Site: brandenburg
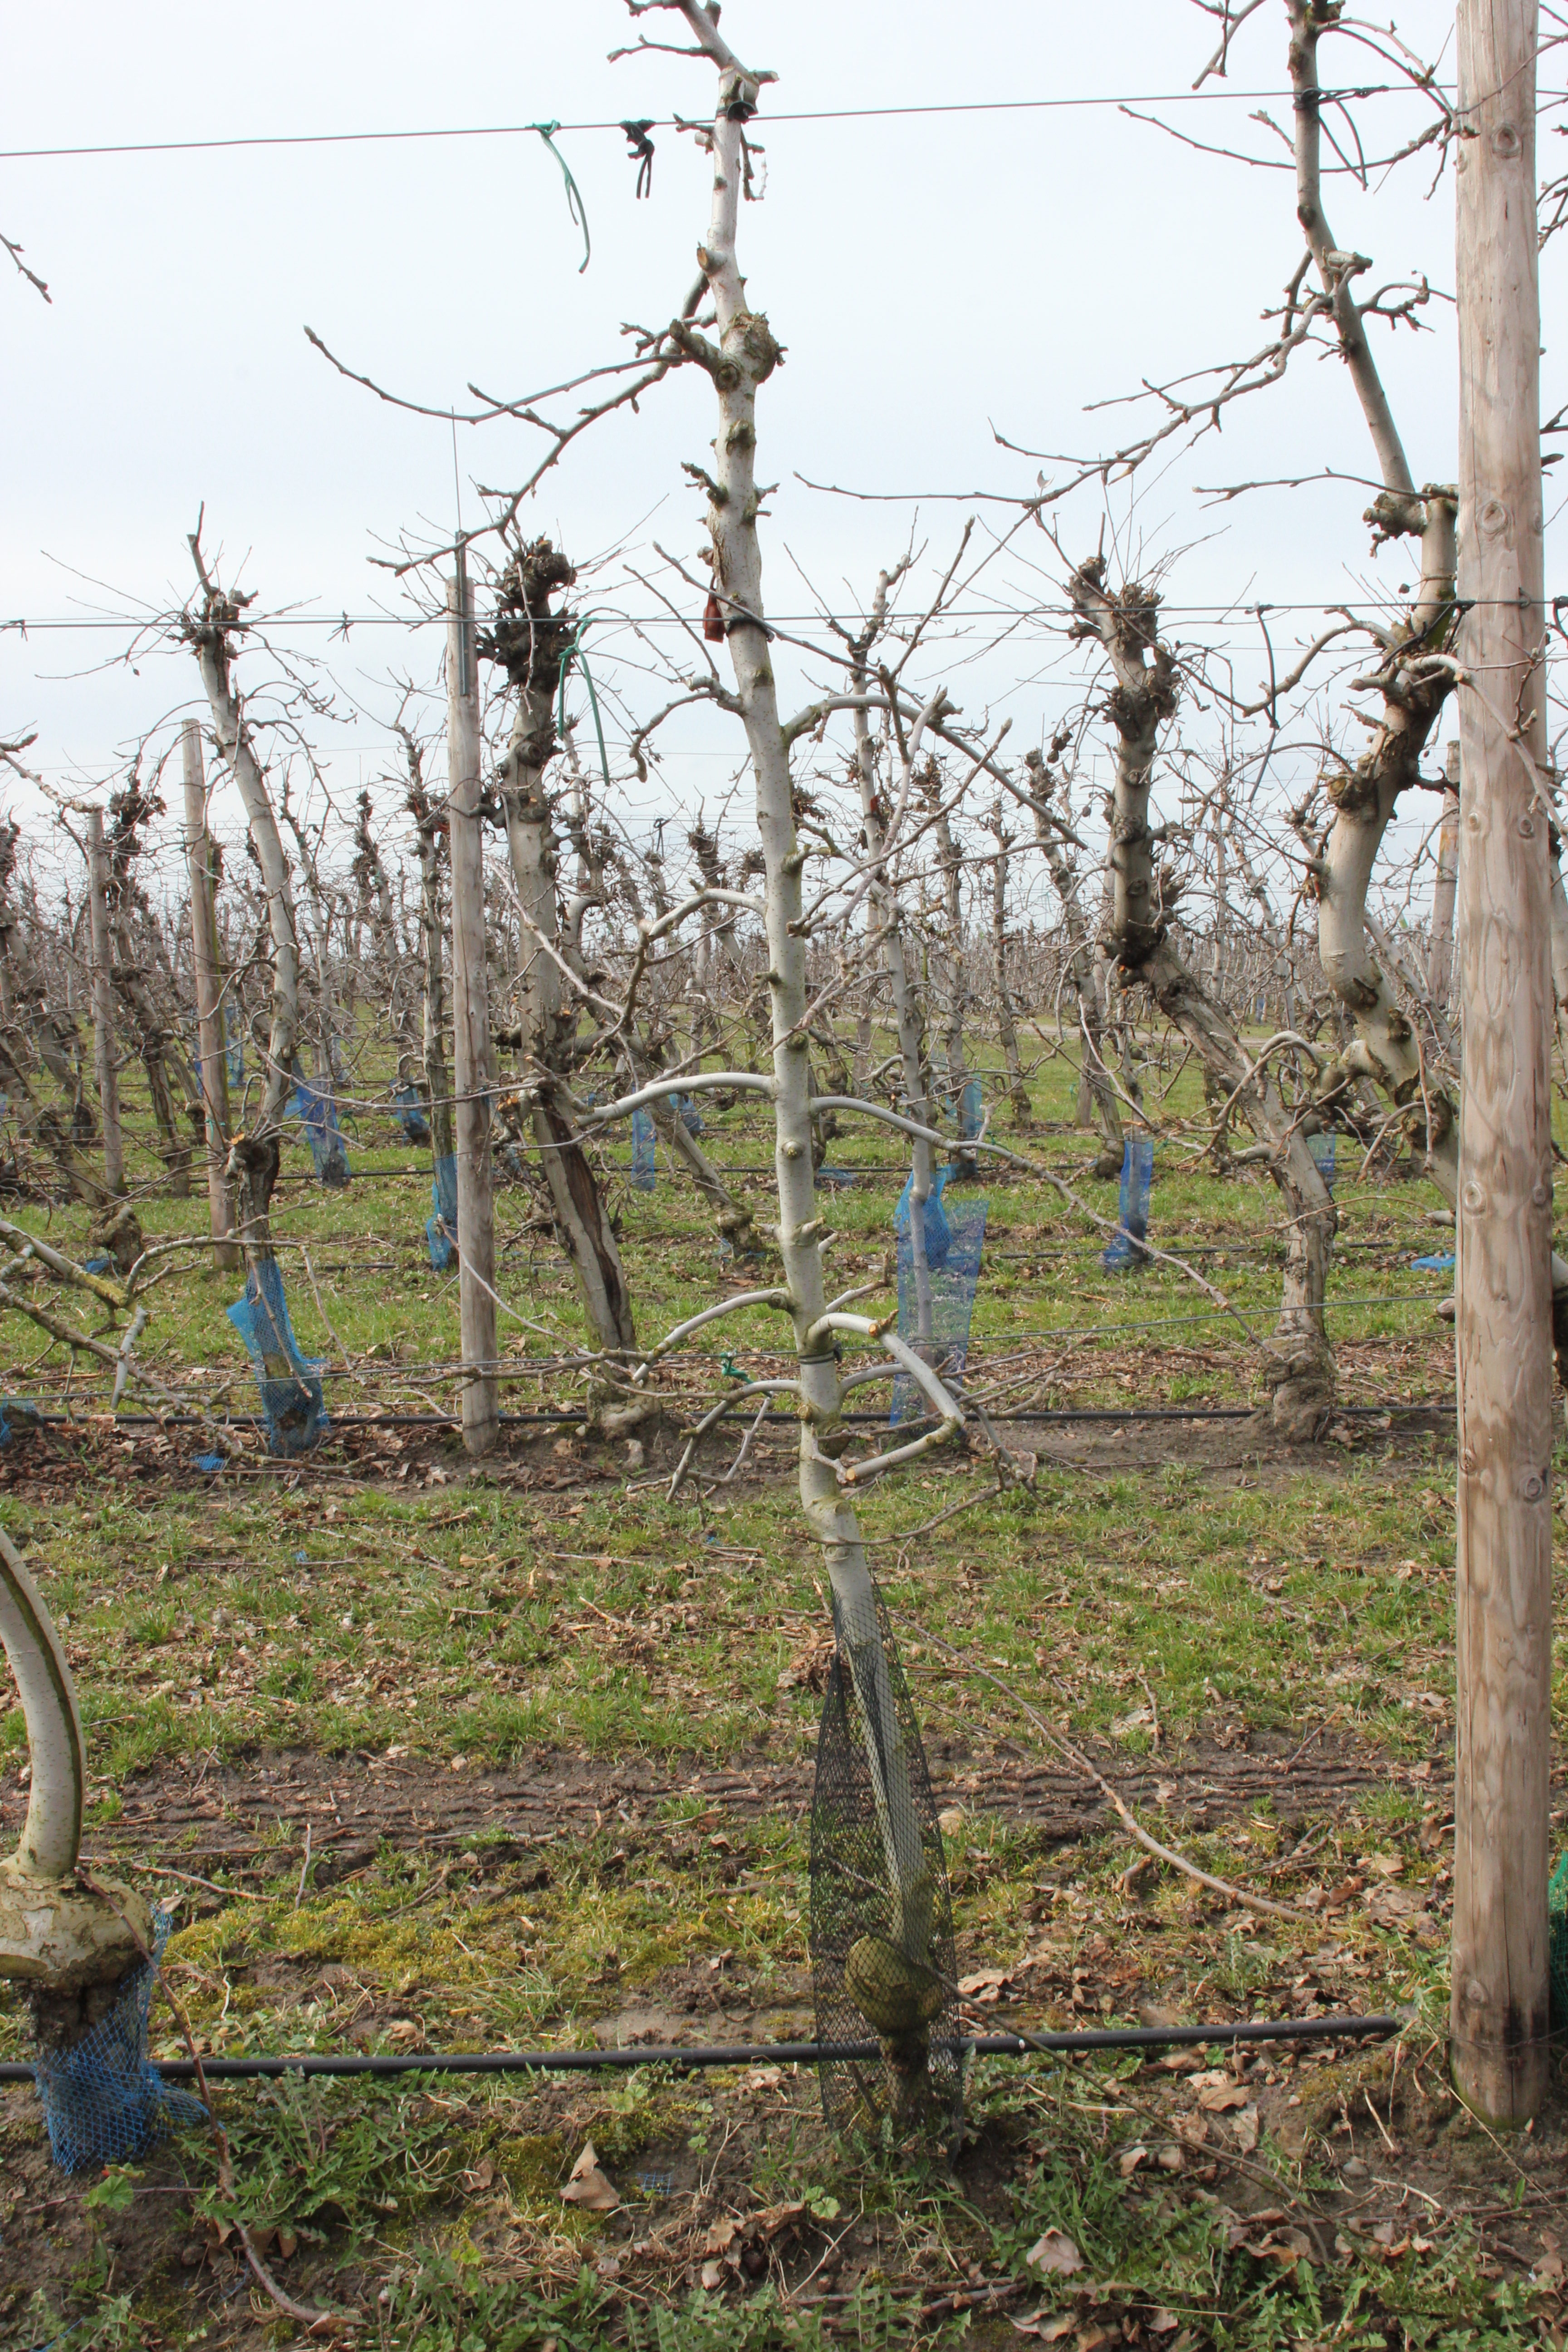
Growth stage (BBCH 01): Bud development